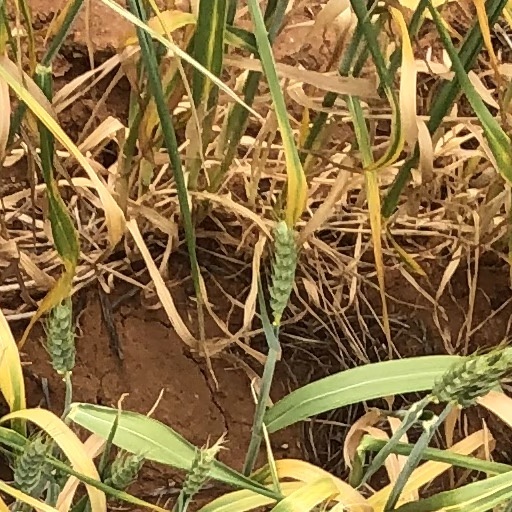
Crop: wheat